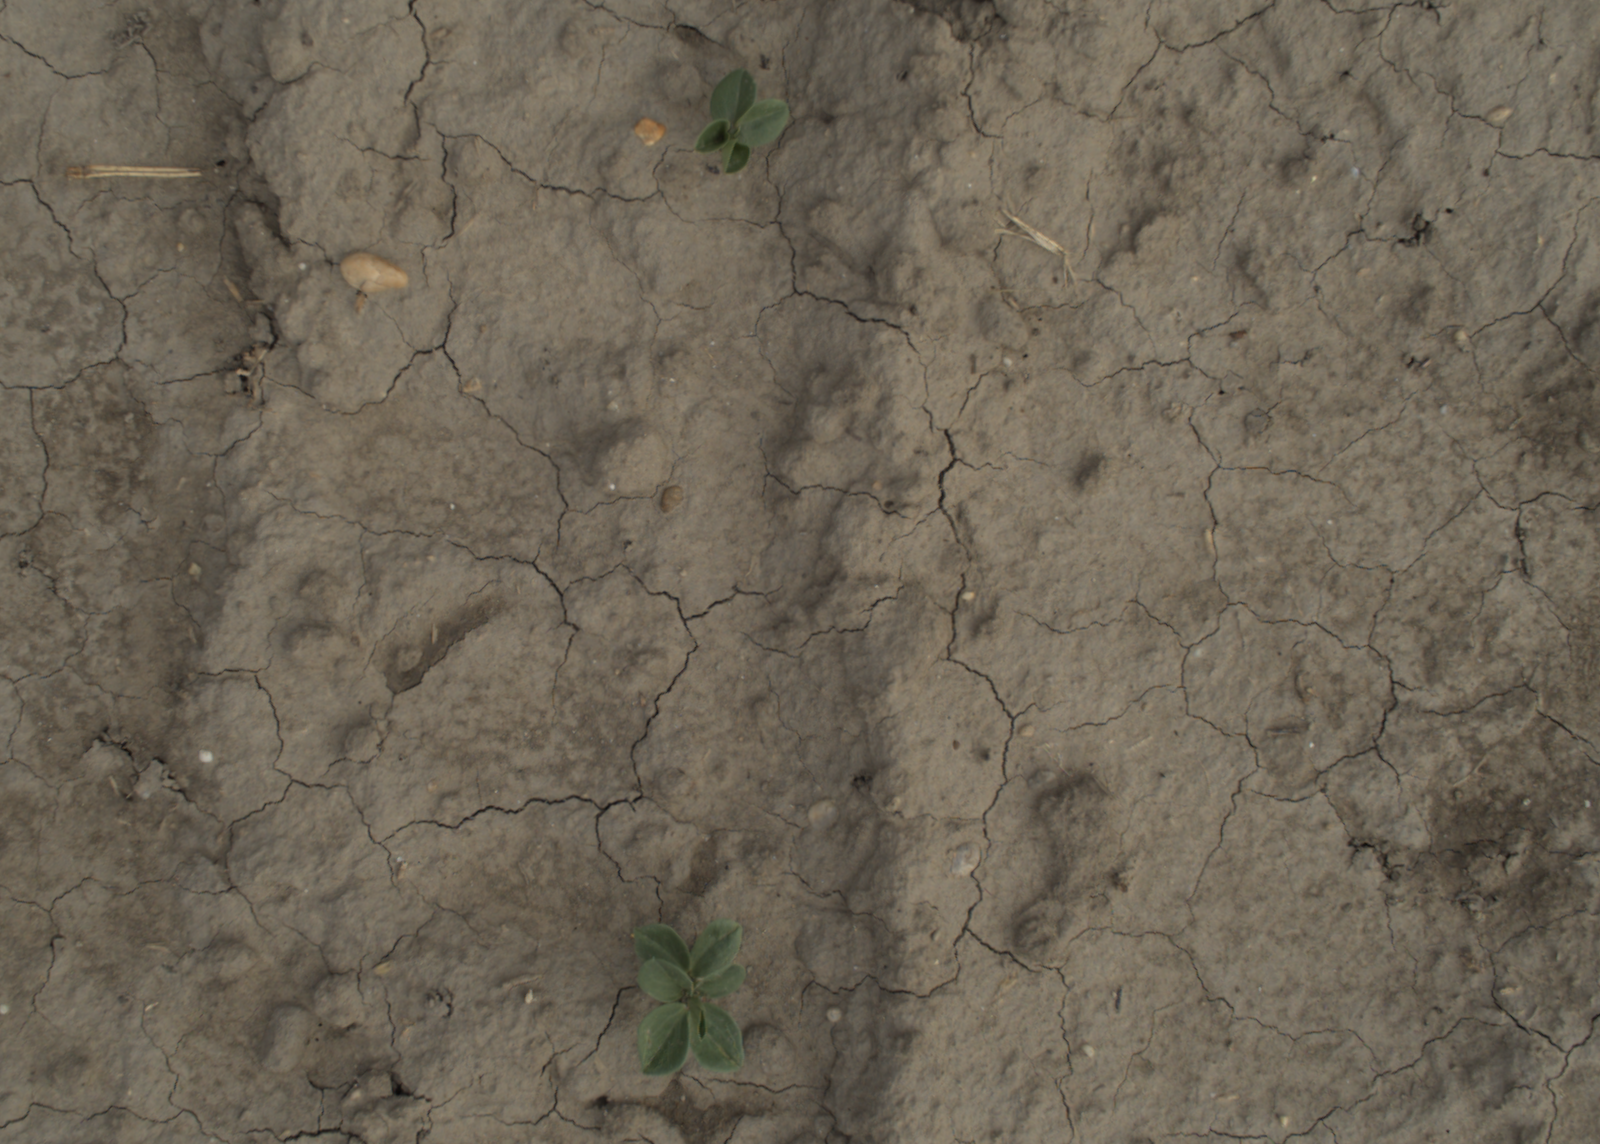
Capture date: 21.09.2021 10:52:09
Weather: mixed
Wind: light
Seeding date: 02.09.2021
Plant canopy height (mm): 962